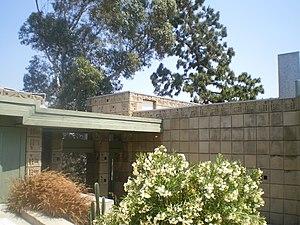
Cet article propose une liste exhaustive des réalisations de Frank Lloyd Wright. Huit d'entre elles sont classées sur la liste du patrimoine mondial de l'UNESCO depuis le 7 juillet 2019 au titre des œuvres architecturales du XXᵉ siècle de Frank Lloyd Wright.